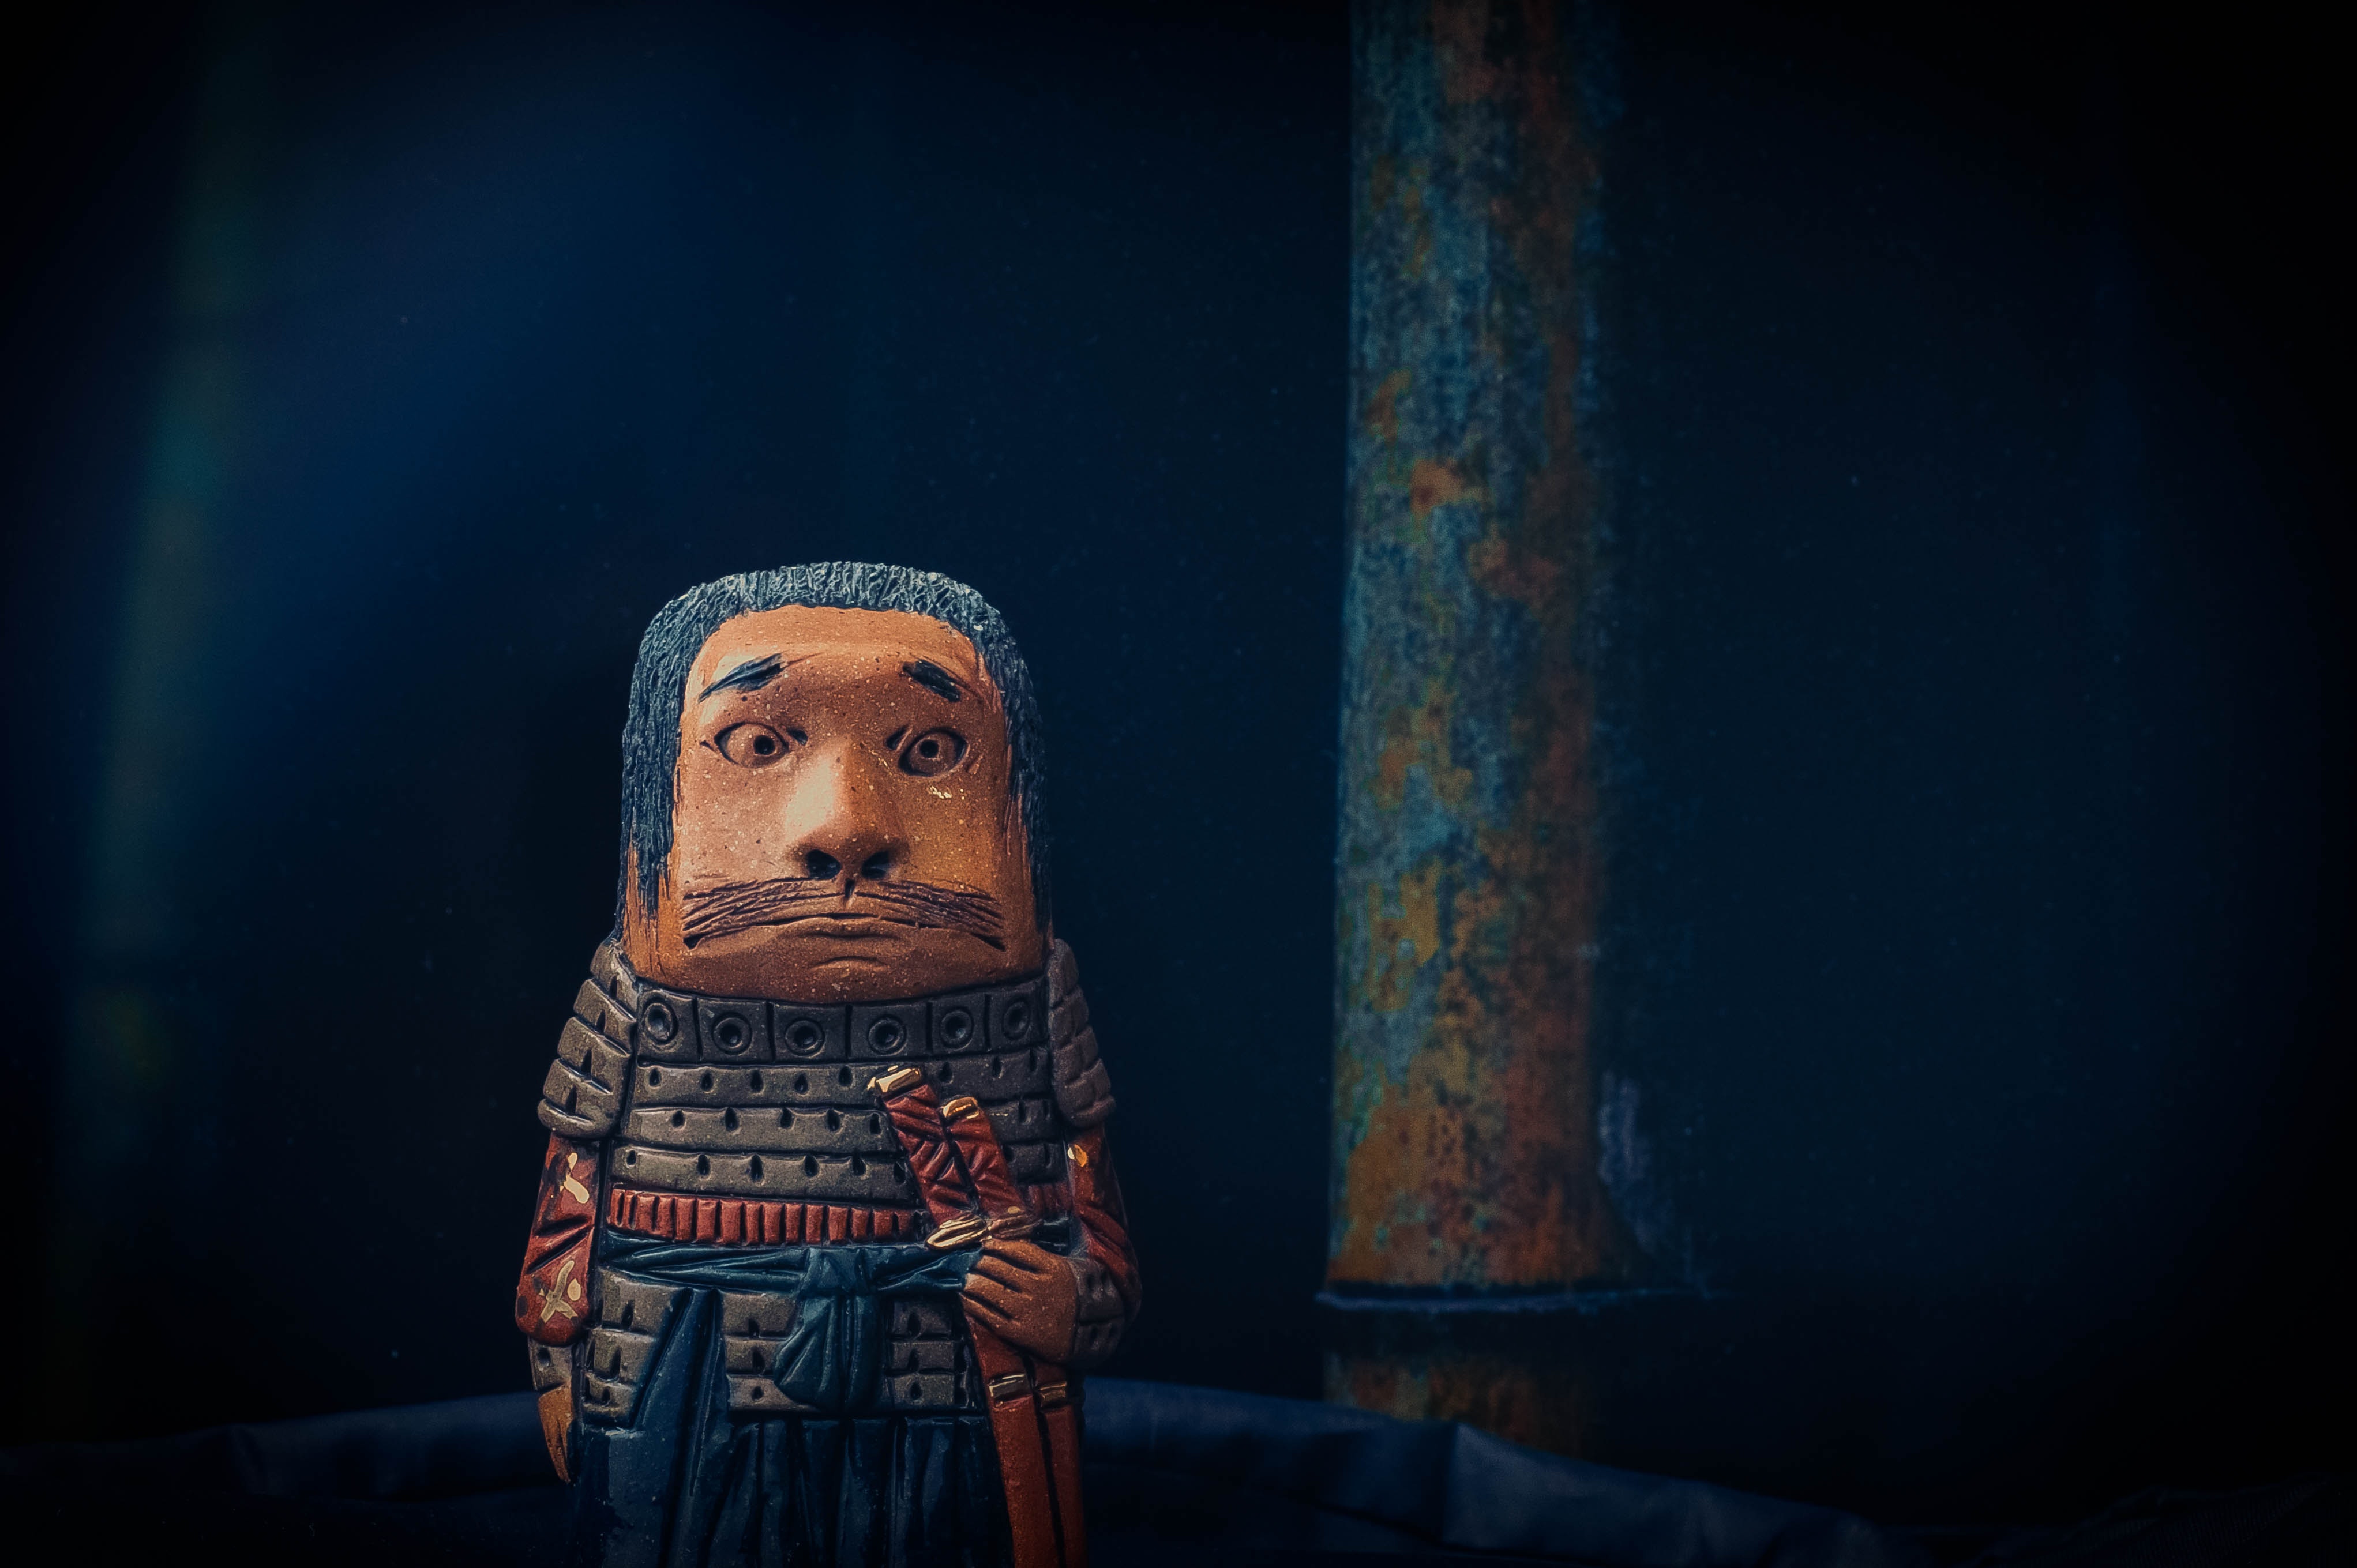
sky, art, photography, facial hair